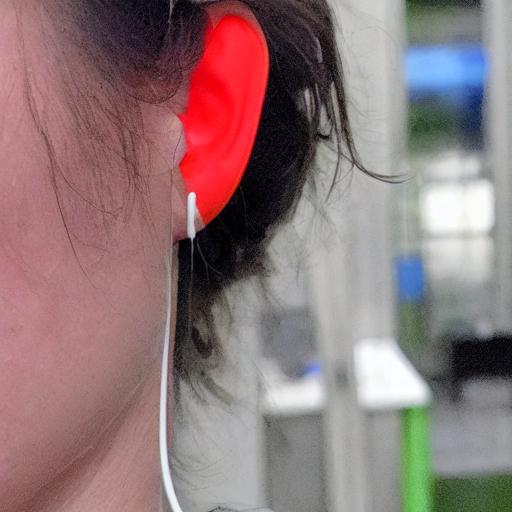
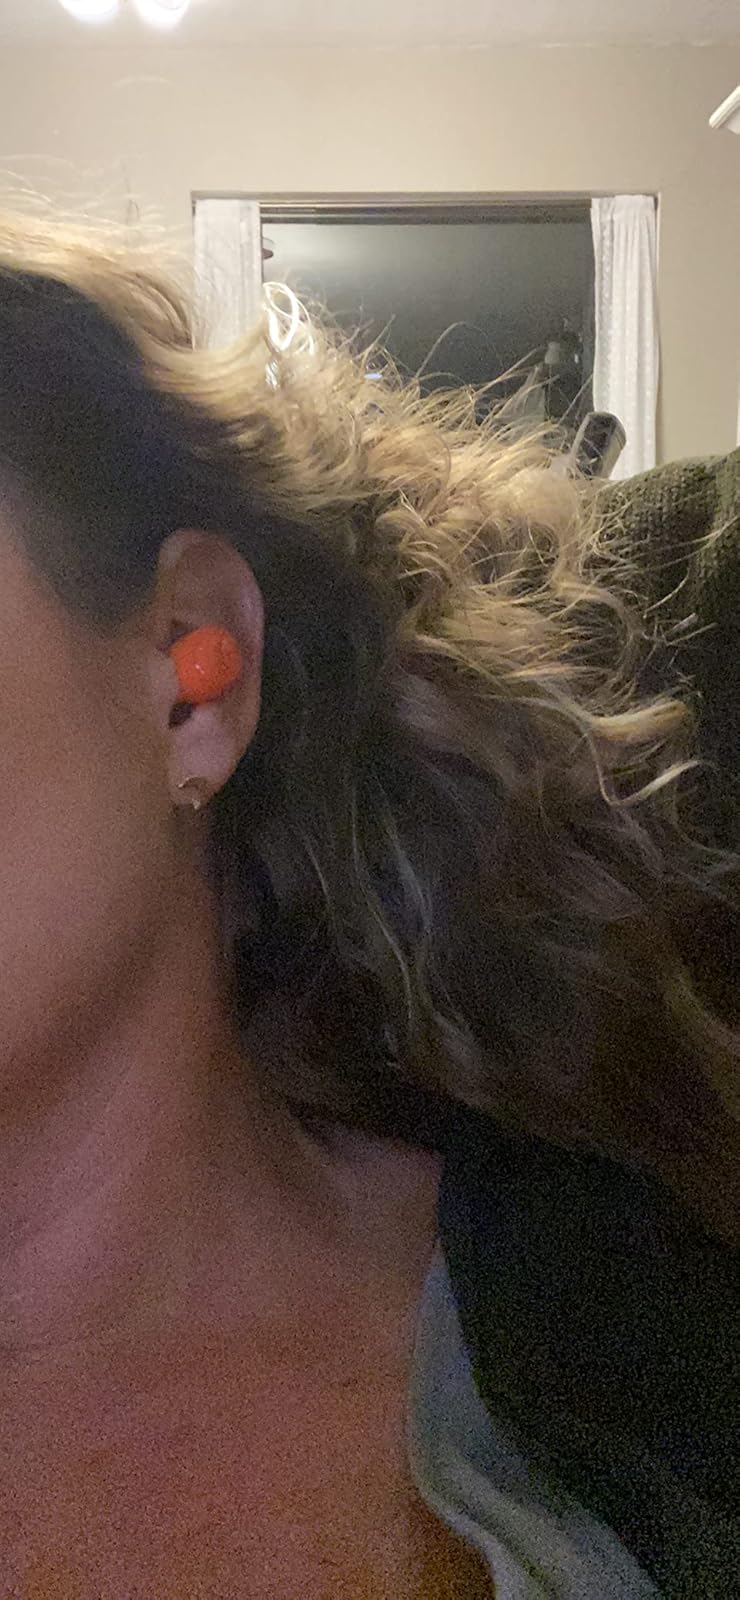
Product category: earbuds
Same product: no